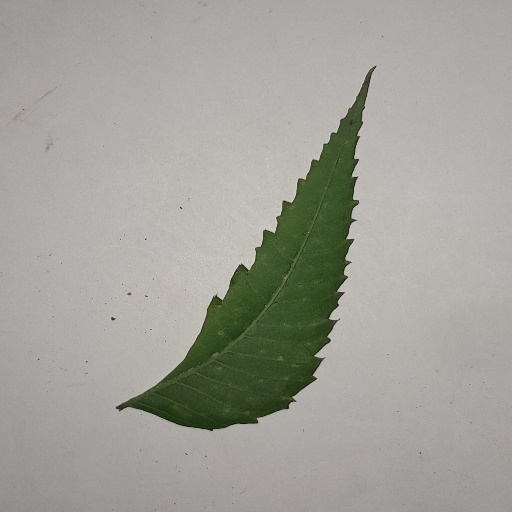
Species: Neem
Leaf condition: Powdery Mildew